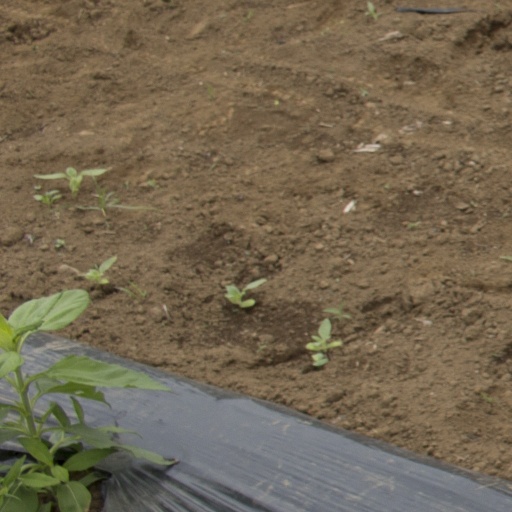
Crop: Jerusalem artichoke